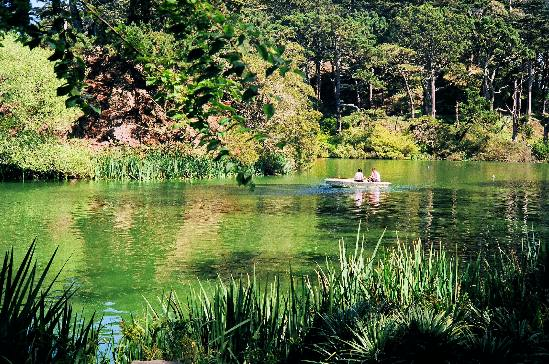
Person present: No